Claude Bourgelat

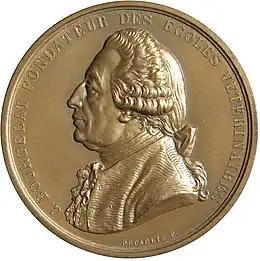
Medal bearing the image of Claude Bourgelat by Alexis Joseph Depaulis

Claude Bourgelat (27 March 1712 – 3 January 1779) was a French veterinary surgeon. He was a founder of scientifically informed veterinary medicine, and he created the world's first two veterinary schools for professional training.